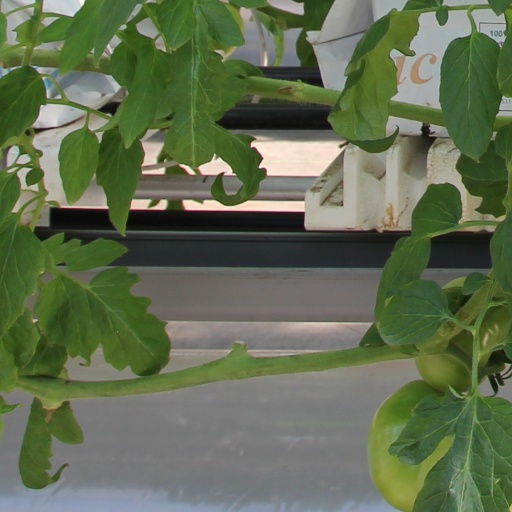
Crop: tomato